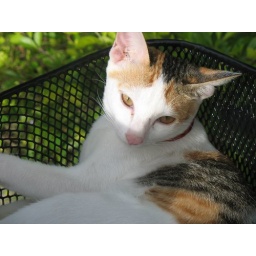
snoozing in our bike basket in the afternoon sun, her fav place.